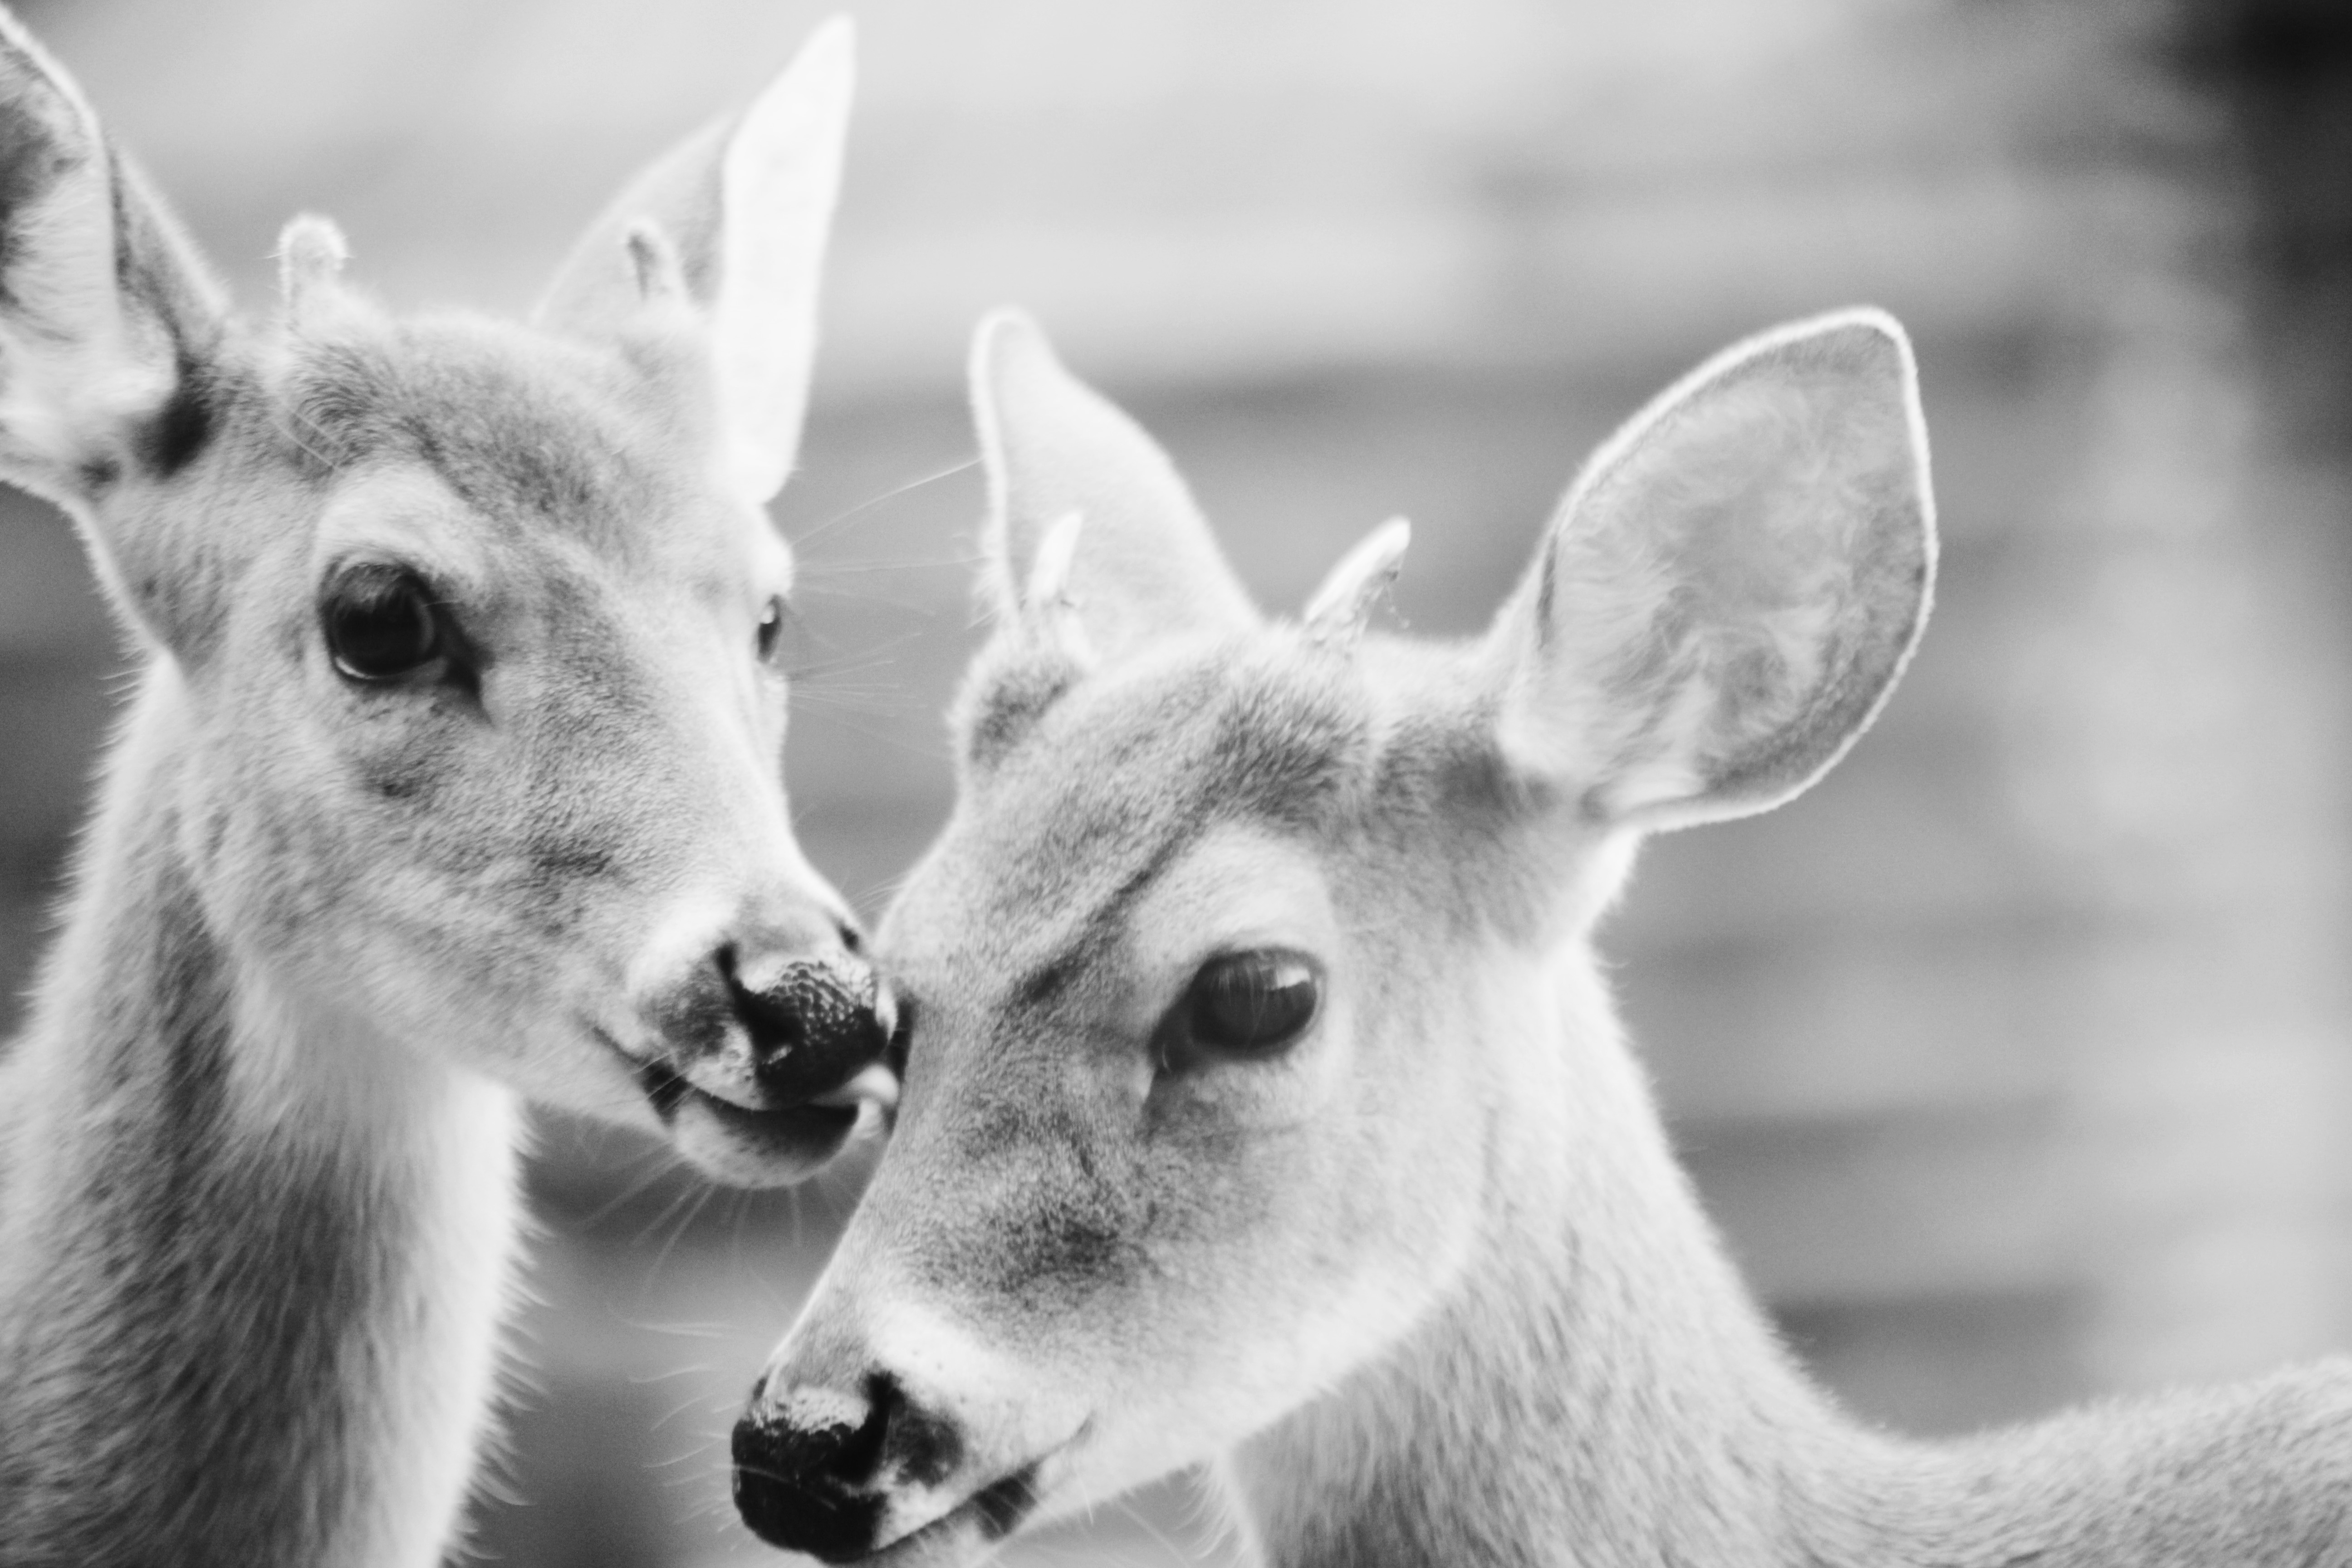
black and white, white, animal, wildlife, deer, mammal, monochrome, fauna, doe, vertebrate, white tailed deer, monochrome photography